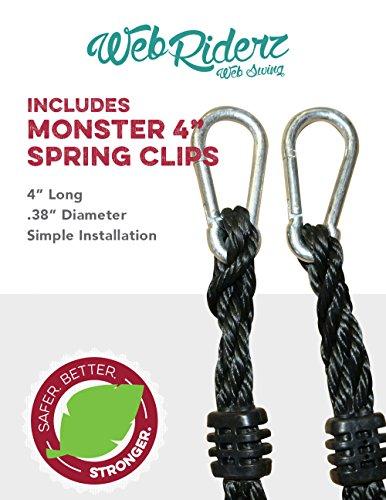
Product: M & M Sales Enterprises 46" Web Riderz Web Swing Platform, Black
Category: Toys & Games | Sports & Outdoor Play | Play Sets & Playground Equipment
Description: Huge 46" Platform size and sturdy design.
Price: $130.00
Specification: ProductDimensions:46x46x64inches|ItemWeight:9.25pounds|ShippingWeight:9.25pounds(Viewshippingratesandpolicies)|ASIN:B07C2K7MW3|Itemmodelnumber:MM00152|Manufacturerrecommendedage:5yearsandup